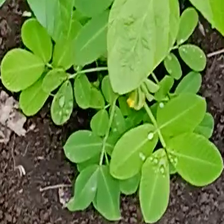
Weed species: Sicklepod_(Senna obtusifolia)